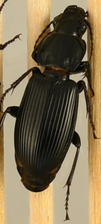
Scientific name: Pterostichus melanarius
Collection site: Woodworth Site (WOOD), plot WOOD_023